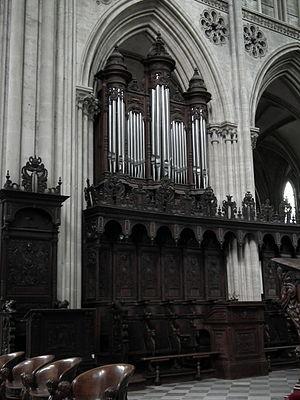
La cathédrale Notre-Dame de Bayeux est une cathédrale de style gothique, située à Bayeux dans le Calvados, qui est le siège du diocèse de Bayeux et Lisieux correspondant à ce département.
Cet article recense les orgues protégés à titre d'objets monuments historiques des départements du Calvados, de l'Orne et de la Manche de la région Normandie, France.